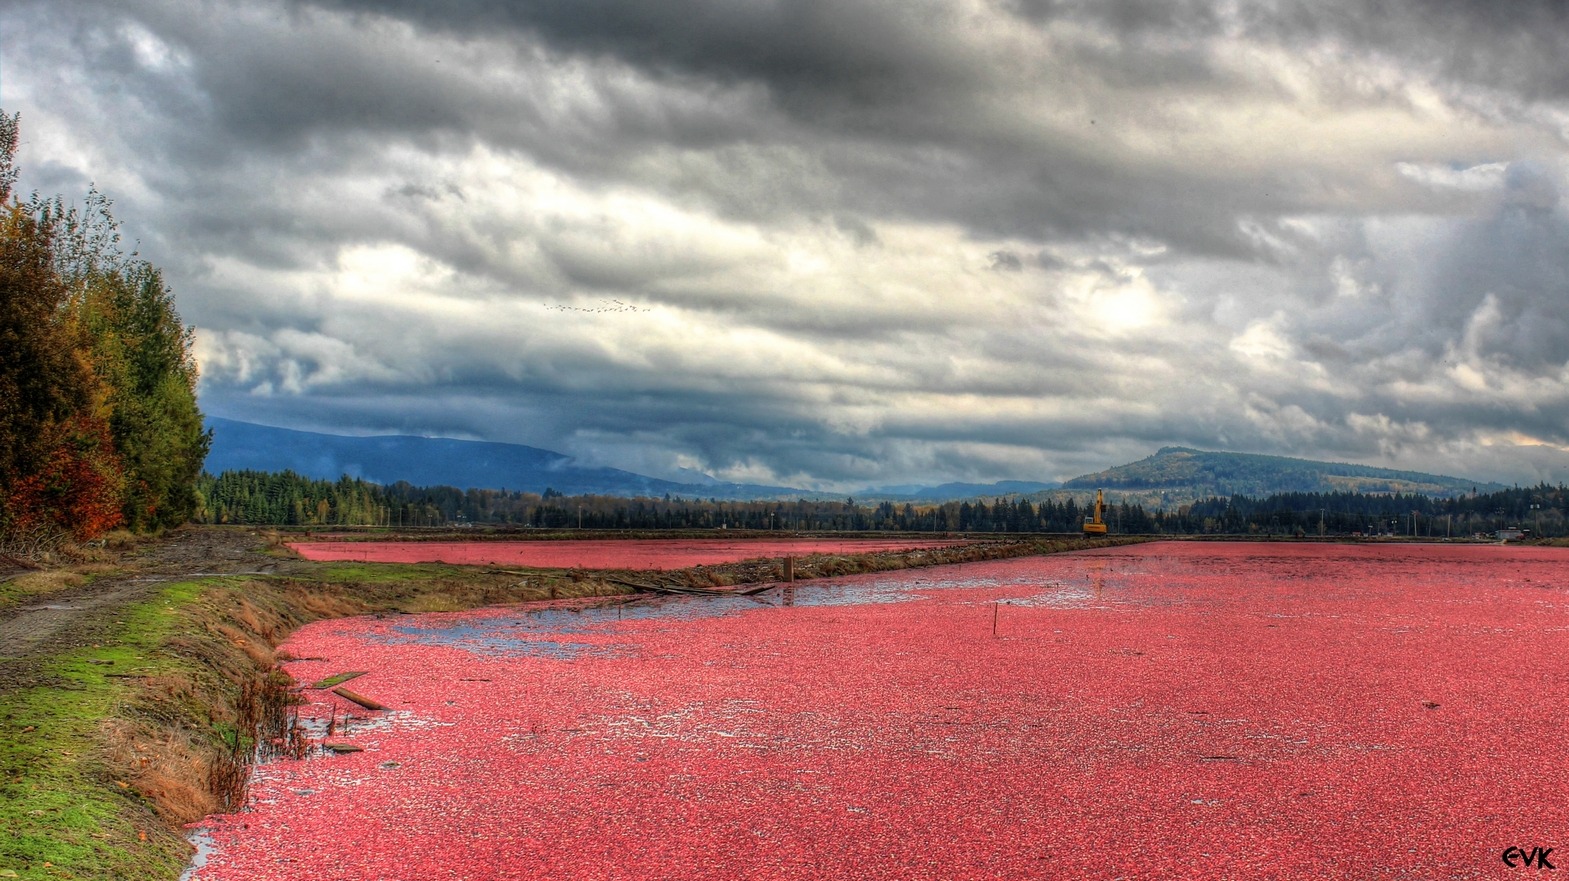
landscape, tree, nature, grass, outdoor, horizon, mountain, cloud, plant, sky, field, farm, meadow, sunlight, morning, hill, flower, lake, view, land, environment, reflection, red, scenic, natural, autumn, scenery, fields, rural area, cranberries